Helvick

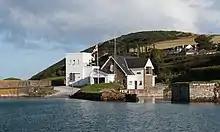
Royal National Lifeboat Institution station

Helvick is one of a very few Irish place names derived from Old Norse. The second part, -"vík", means "bay" (cf. Smerwick); and "-hel" in Icelandic means death or danger. (See the Icelandic adjective "helvískur" which means dangerous). Helvik would be recognised by an Icelander as suggesting a dangerous harbour entrance, especially in view of the presence of the very dangerous "Blackrock" right in the entrance to Dungarvan Harbour and just over a mile from the headland of Helvick.